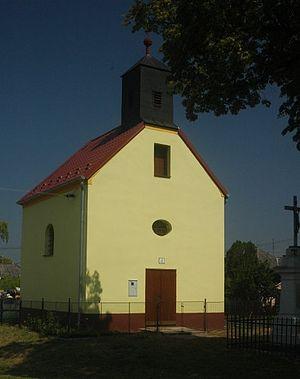
Lakšárska Nová Ves est un village de Slovaquie situé dans la région de Trnava.